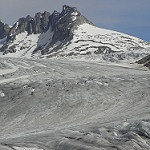
Label: glacier